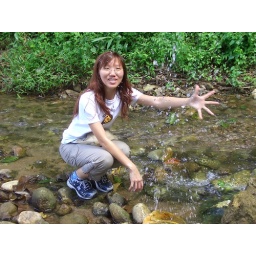
Snowflake playing the river water and being captured by RTM crew